Apollo 14

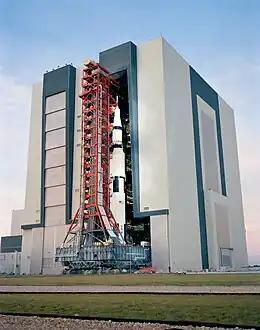
The Apollo 14 launch vehicle is rolled out from the Vehicle Assembly Building, November 9, 1970.

The Apollo 14 spacecraft consisted of Command Module (CM) 110 and Service Module (SM) 110 (together CSM-110), called "Kitty Hawk", and Lunar Module 8 (LM-8), called "Antares". Roosa had chosen the CSM's call sign after the town in North Carolina where, in 1903, the Wright Brothers first flew their "Wright Flyer" airplane (also known as "Kitty Hawk"). Antares was named by Mitchell after the star in the constellation Scorpius that the astronauts in the LM would use to orient the craft for its lunar landing. Also considered part of the spacecraft were a Launch Escape System and a Spacecraft/Launch Vehicle Adapter, numbered SLA-17.